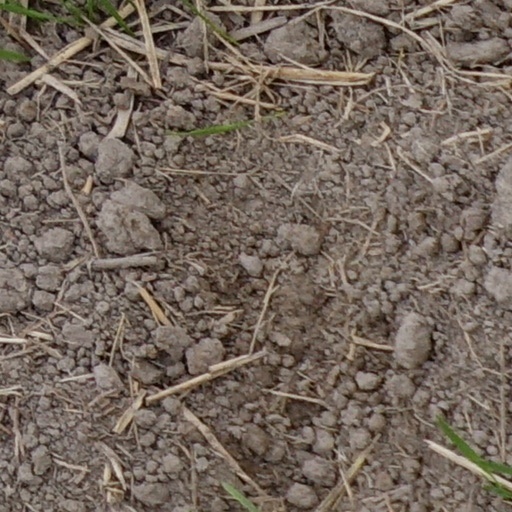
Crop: wheat